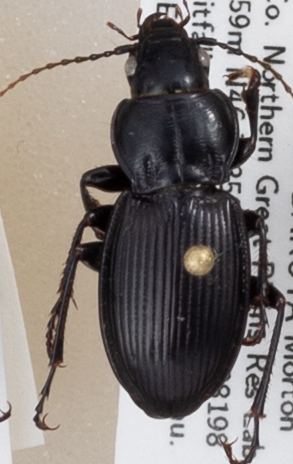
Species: Cyclotrachelus torvus
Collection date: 2020-06-23
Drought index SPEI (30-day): -2.09
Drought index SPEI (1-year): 0.54
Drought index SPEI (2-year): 1.28